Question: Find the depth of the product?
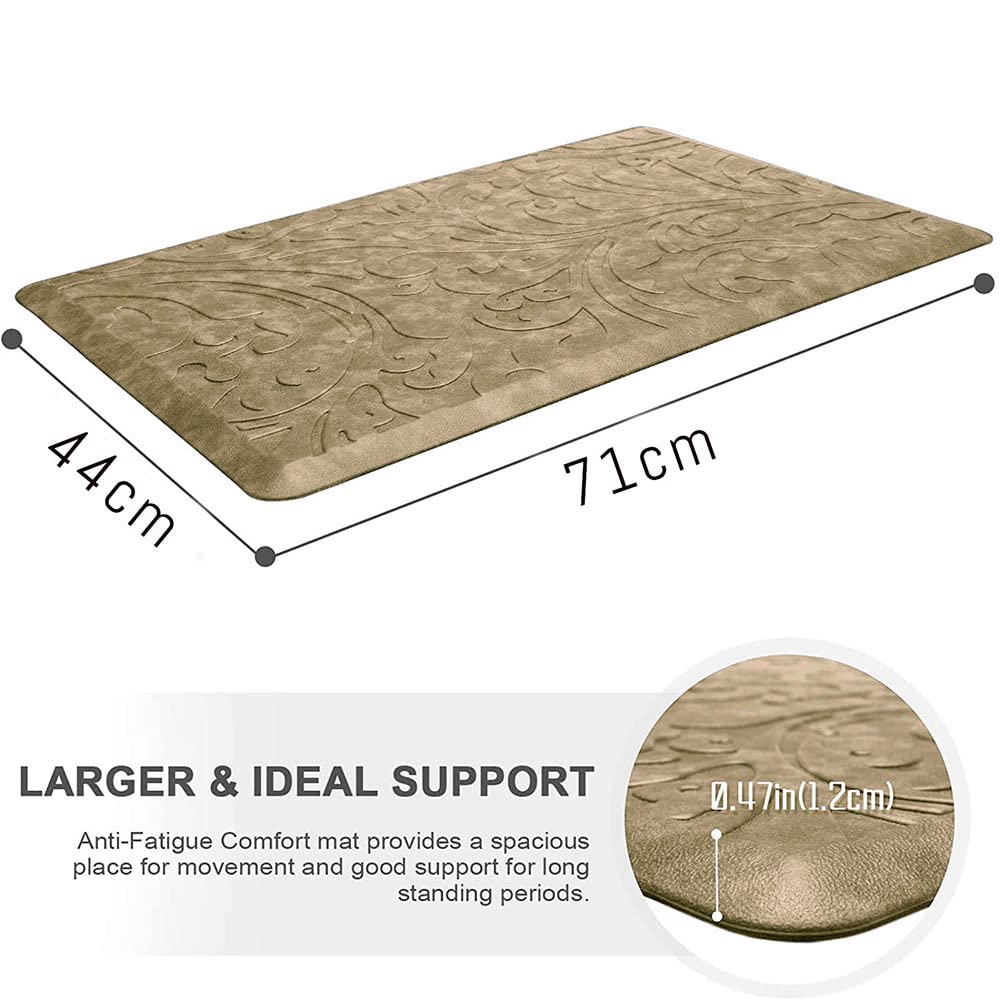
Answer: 71.0 centimetre